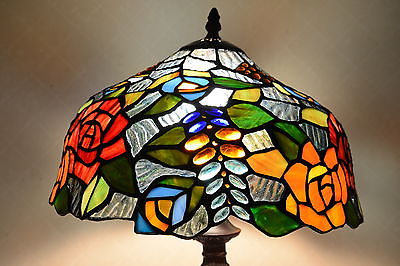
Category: lamp